Harad

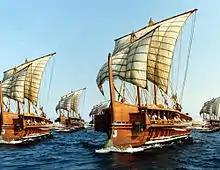
Tolkien called the Corsairs of Umbar's ships "dromunds" (galleys, as in this reconstruction) and deep ships with oars and sails.

The great harbour city of Umbar lies on Harad's north-west coast; its natural harbour is the base of the Corsairs of Umbar, inspired by the Barbary pirates, who provide the Dark Lord Sauron with a sizeable fleet. The ships are different types of galleys, with both oars and sails; some are named as dromunds, others as having a deep draught (requiring a deep channel), many oars, and black sails.